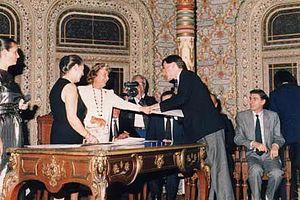
Eliane Richepin à Porto en 1986